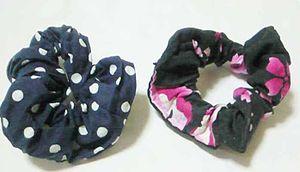
Un chouchou est un accessoire de mode servant à lier les cheveux longs. Il est constitué d'un ou plusieurs élastiques, généralement enveloppé dans une gaine de tissus.